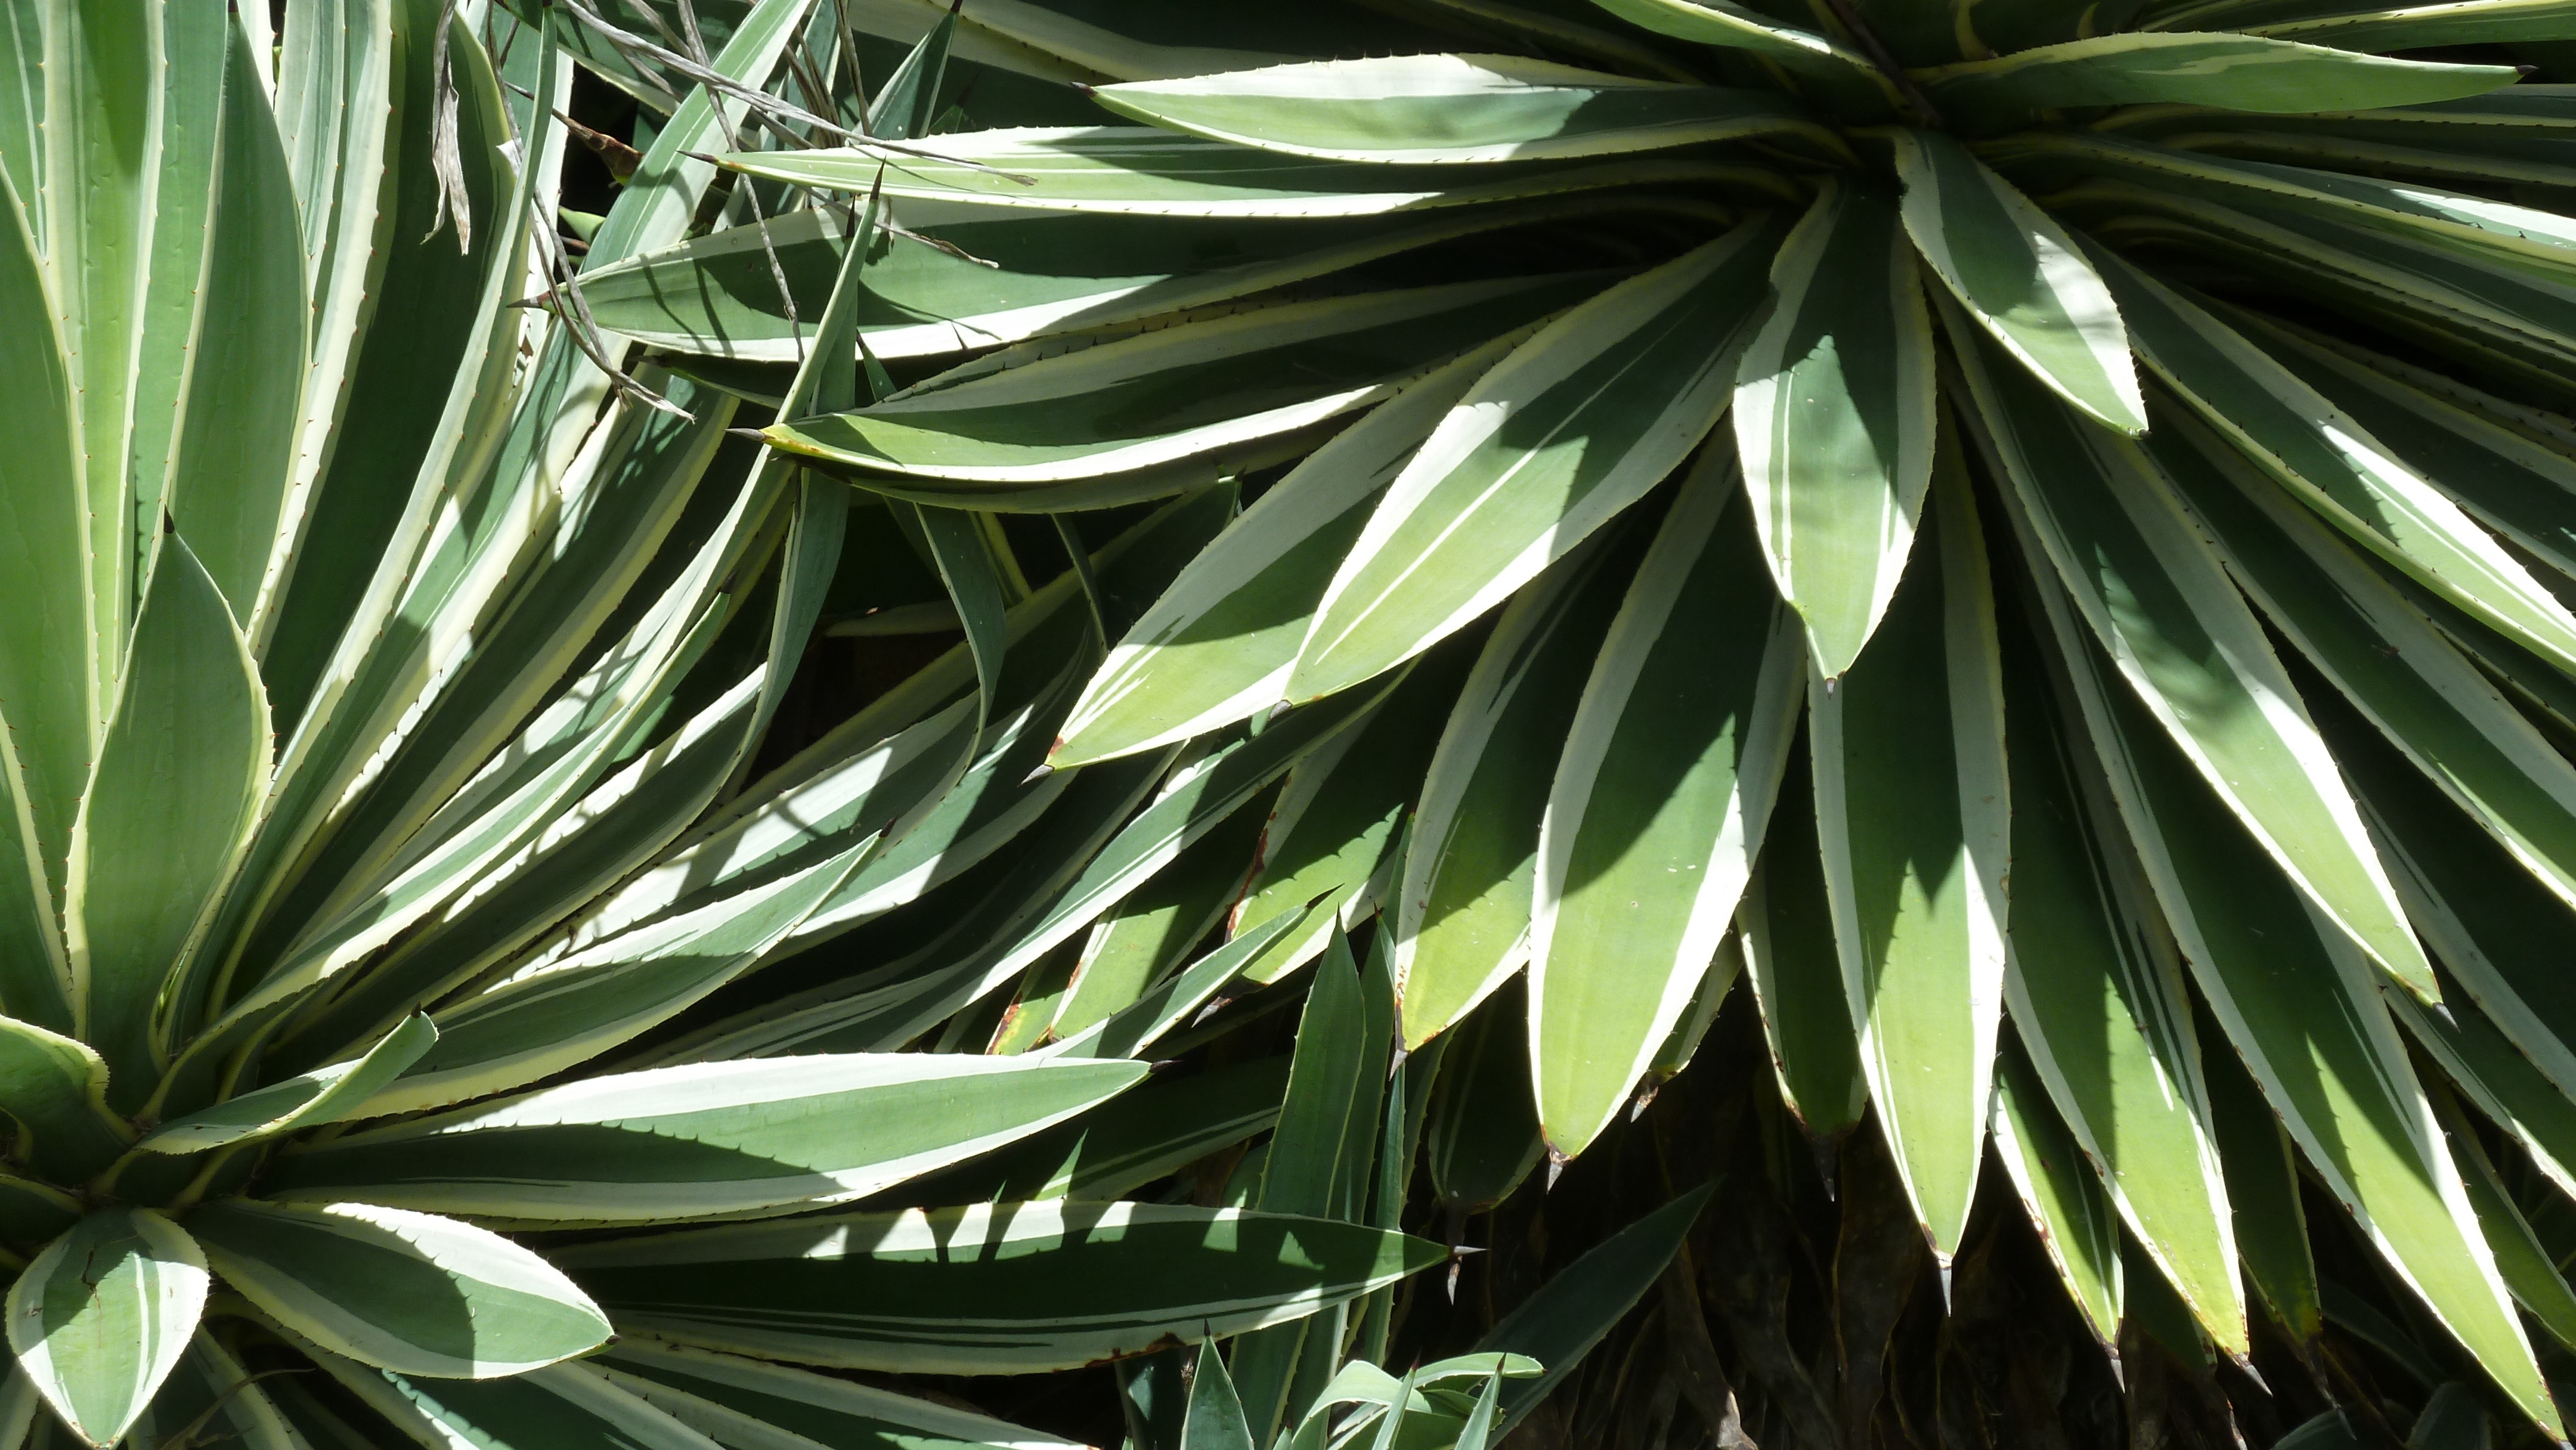
tree, nature, outdoor, branch, plant, leaf, flower, foliage, green, tropical, fresh, botany, garden, close, flora, leaves, beauty, beautiful, detail, agave, flowering plant, clusters, plant stem, woody plant, land plant, arecales, palm family, saw palmetto